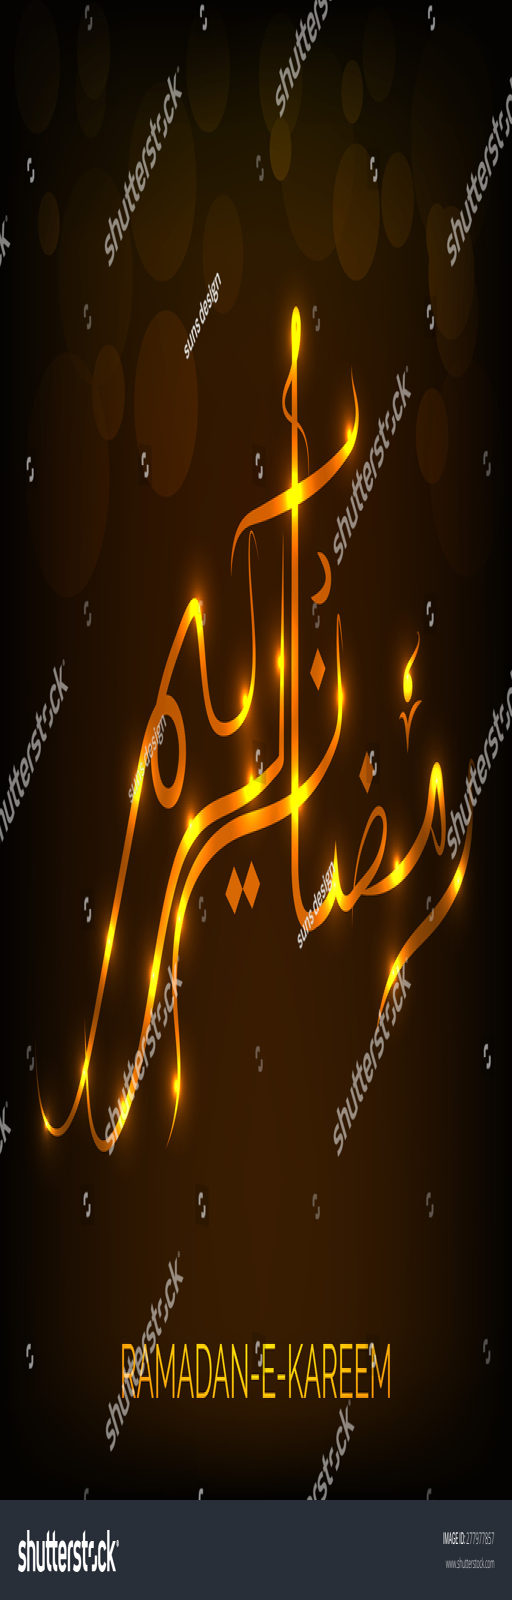
vector illustration of a stylish shiny text for month with brown background .